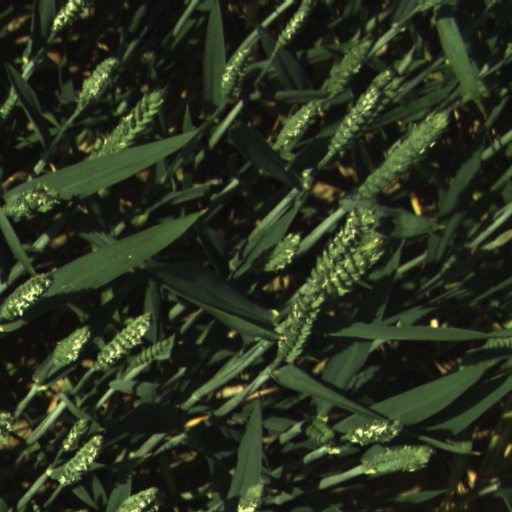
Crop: wheat